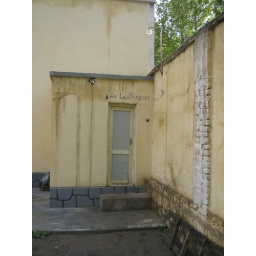
My home and office in Afghanistan